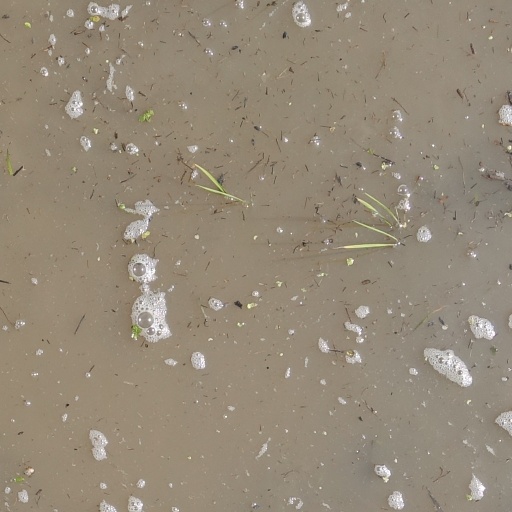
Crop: rice